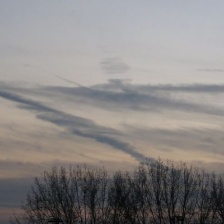
Cloud type: Contrail